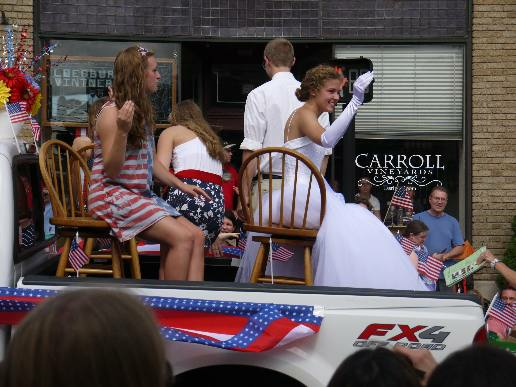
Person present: Yes